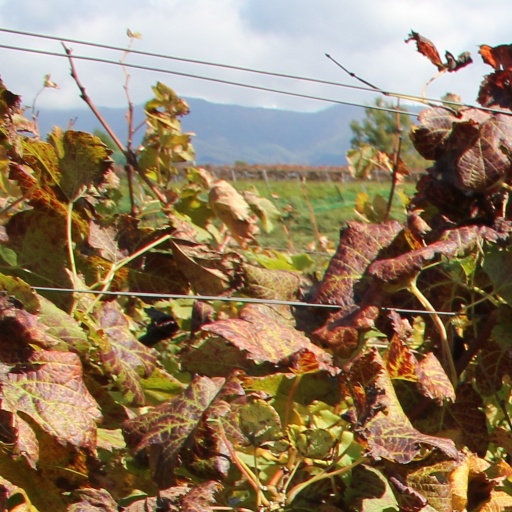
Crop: grape